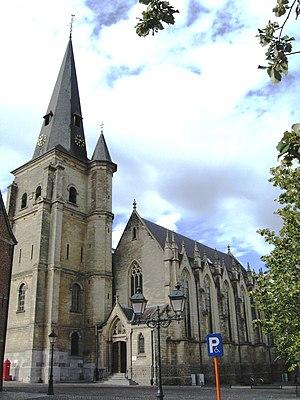
Cette page regroupe l'ensemble des monuments classés de la ville de Bilzen.
Liste des églises-halles ou hallekerques de Belgique.